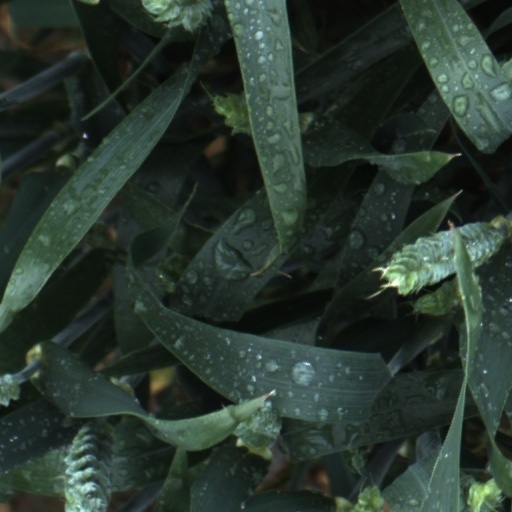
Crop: wheat